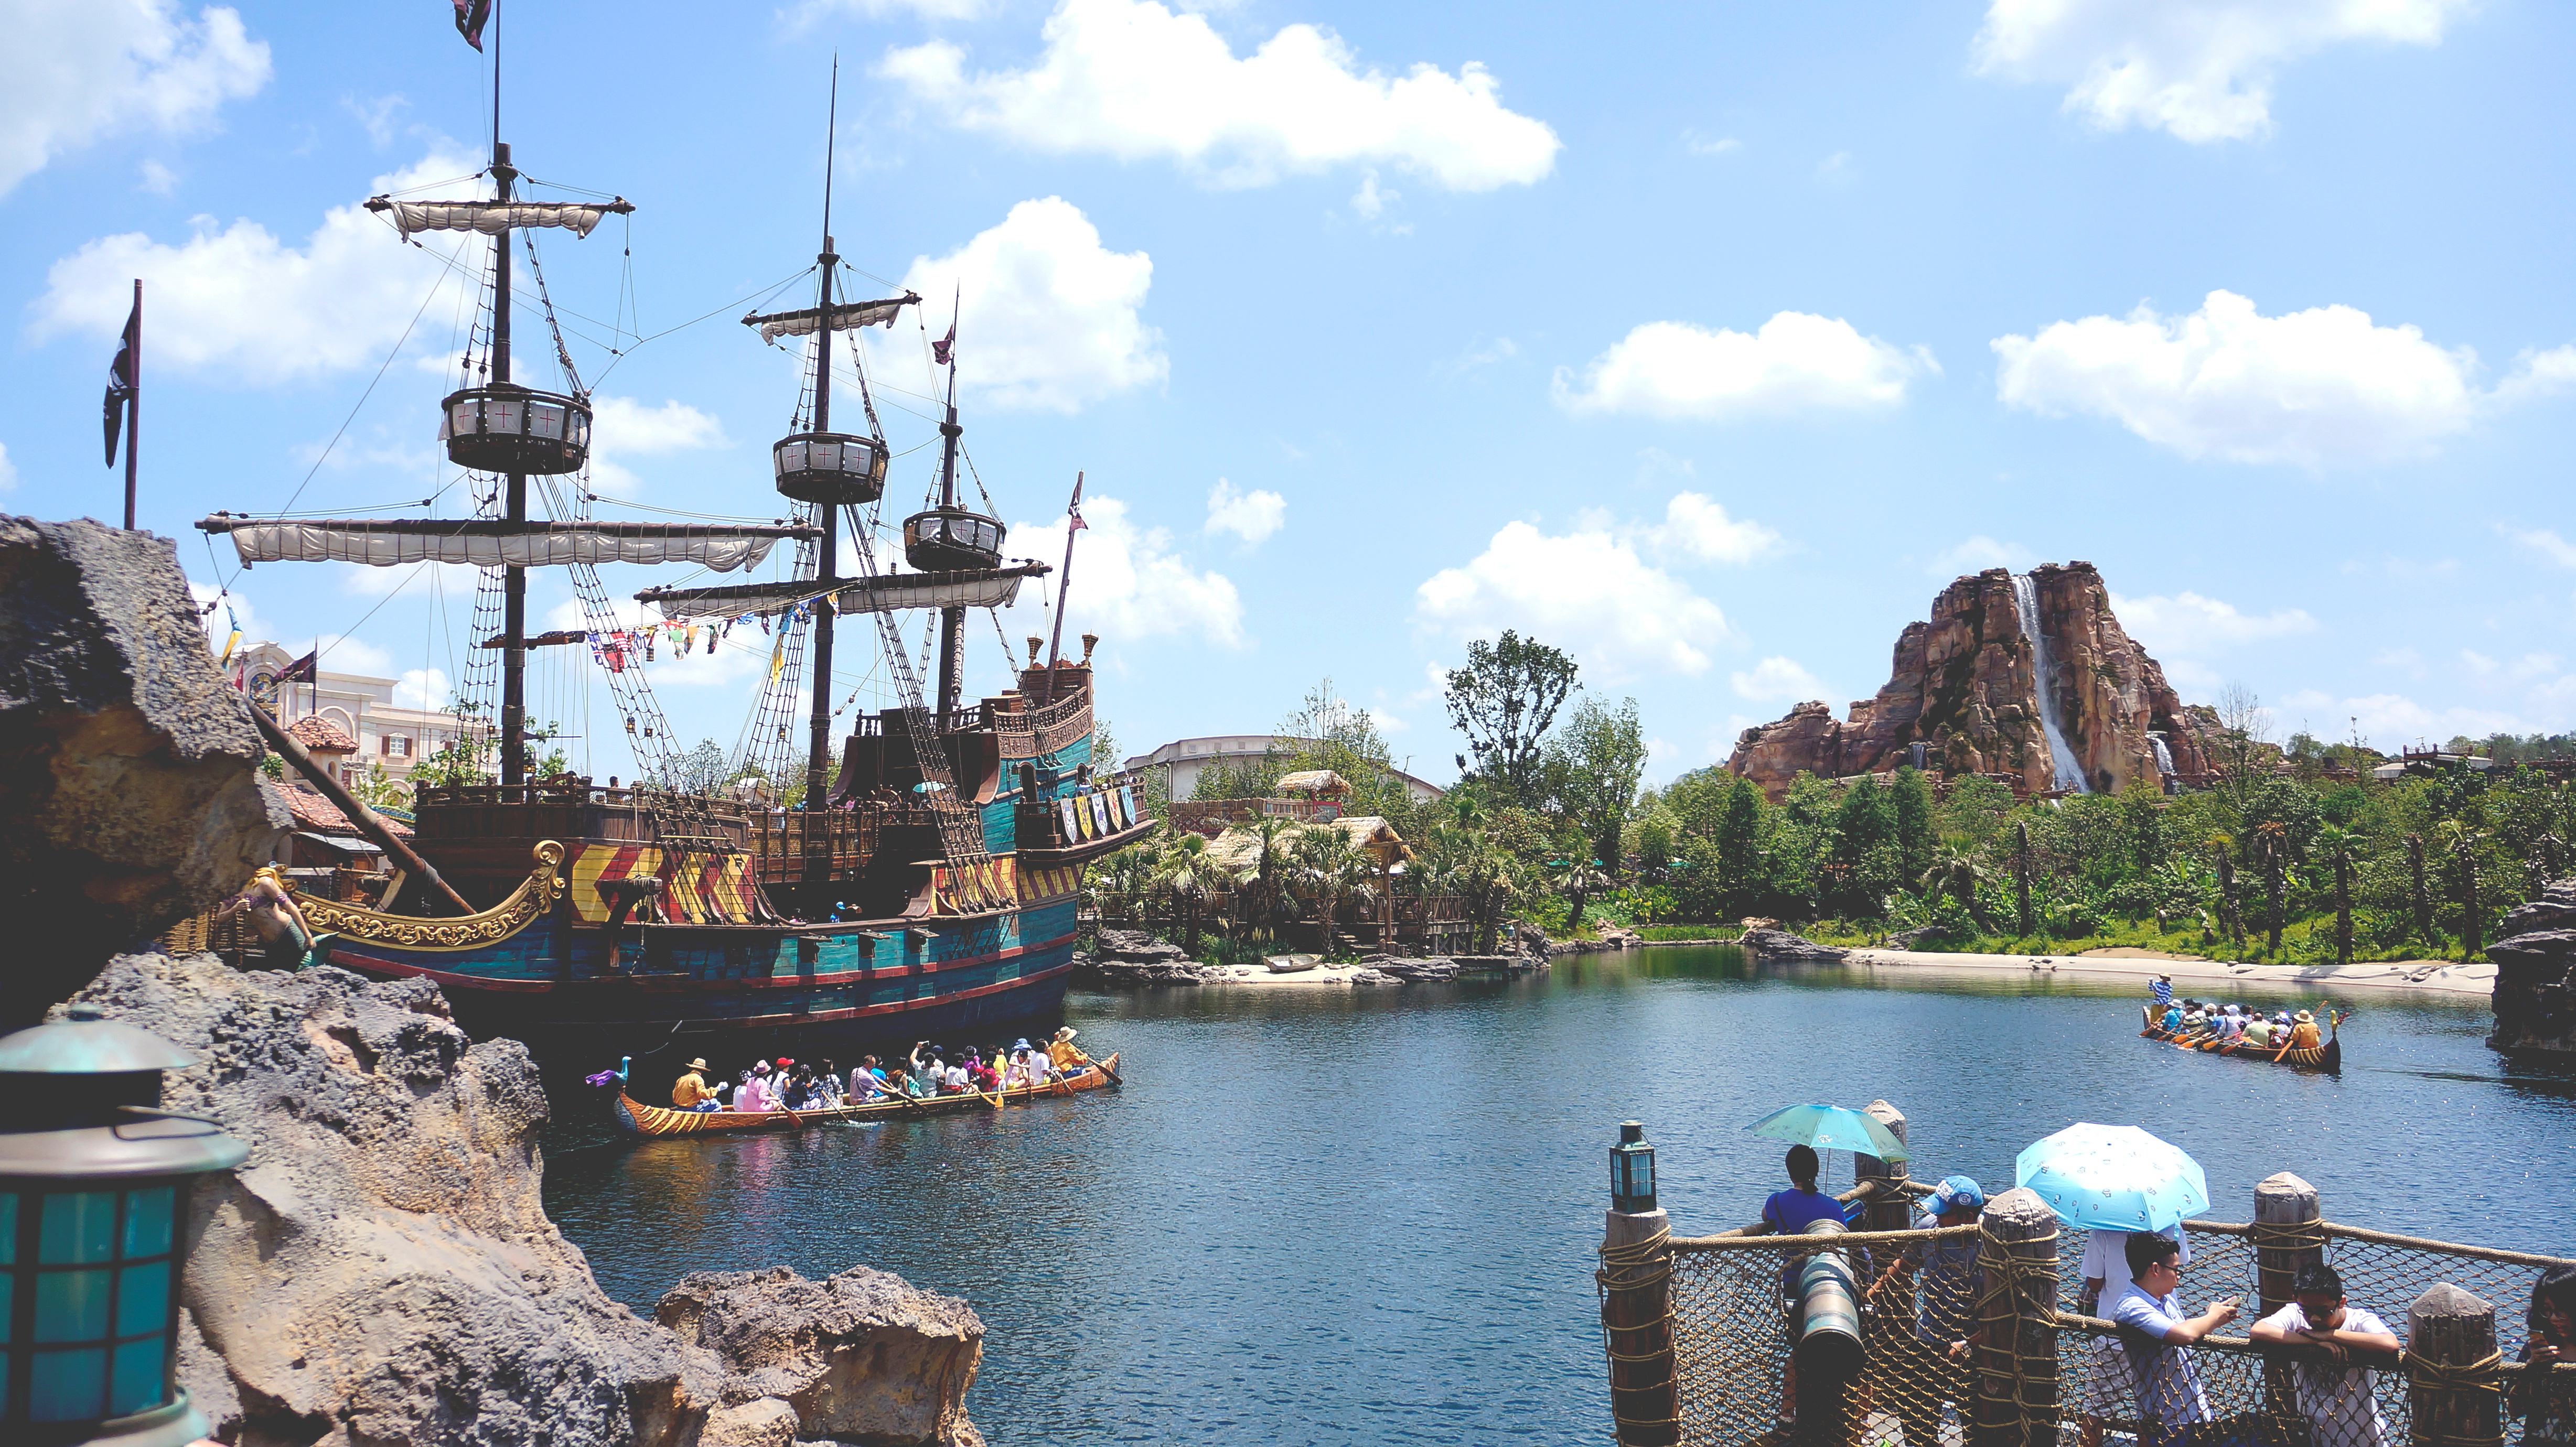
sea, boat, ship, vehicle, bay, tourism, boating, watercraft, galleon